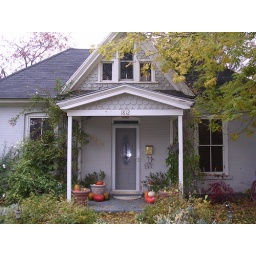
cute house in our neighborhood